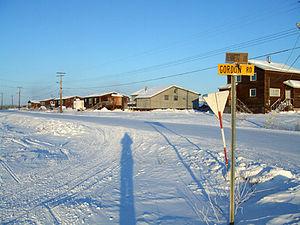
Aklavik est un hameau des Territoires du Nord-Ouest au Canada. Au recensement de 2006, on y a dénombré une population de 594 habitants.